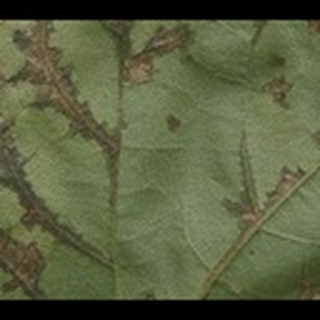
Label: cotton_bacterial_blight